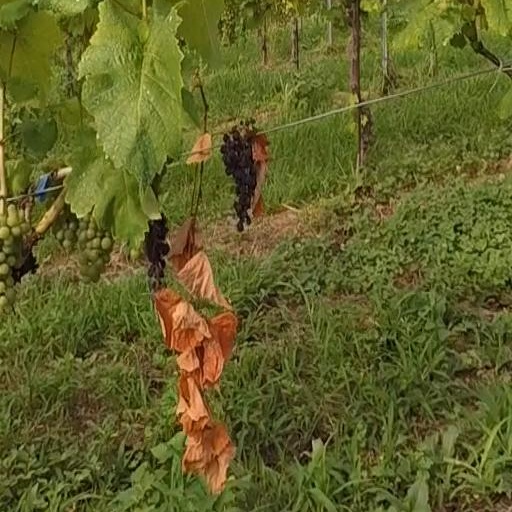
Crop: grape